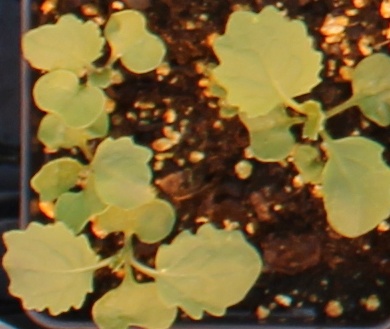
Label: Canola